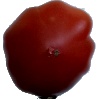
Label: tomato_heart